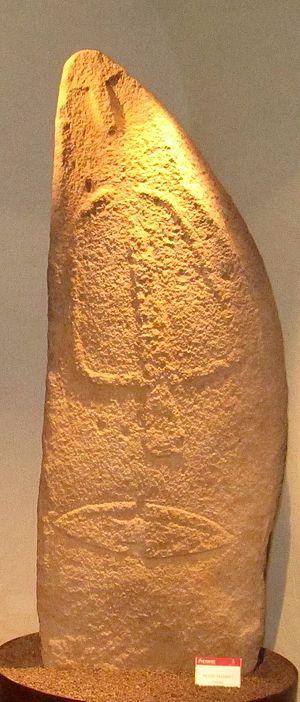
Les géants de Mont-Prama sont des statues en grès remontant à la période de l'histoire sarde dite de la culture nuragique. Découverts en 1974 par un agriculteur dans l'ouest de la Sardaigne, les fragments des statues ont été exhumés dans la localité de Mont'e Prama, sur le territoire de la commune de Cabras, dans la péninsule du Sinis une région de la province d'Oristano en Italie. D'une hauteur de 2 mètres à 2,5 mètres, elles auraient été taillées au plus tôt vers le Xᵉ siècle av. J.-C., même si cette datation fait débat, en particulier du fait de l'imprécision des premières fouilles. Les circonstances de leur destruction ne sont pas éclaircies et sont parfois mises en relation avec la prise de contrôle de la Sardaigne par les Carthaginois.